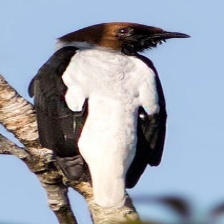
Species: BEARDED BELLBIRD
Scientific name: PROCNIAS AVERANO